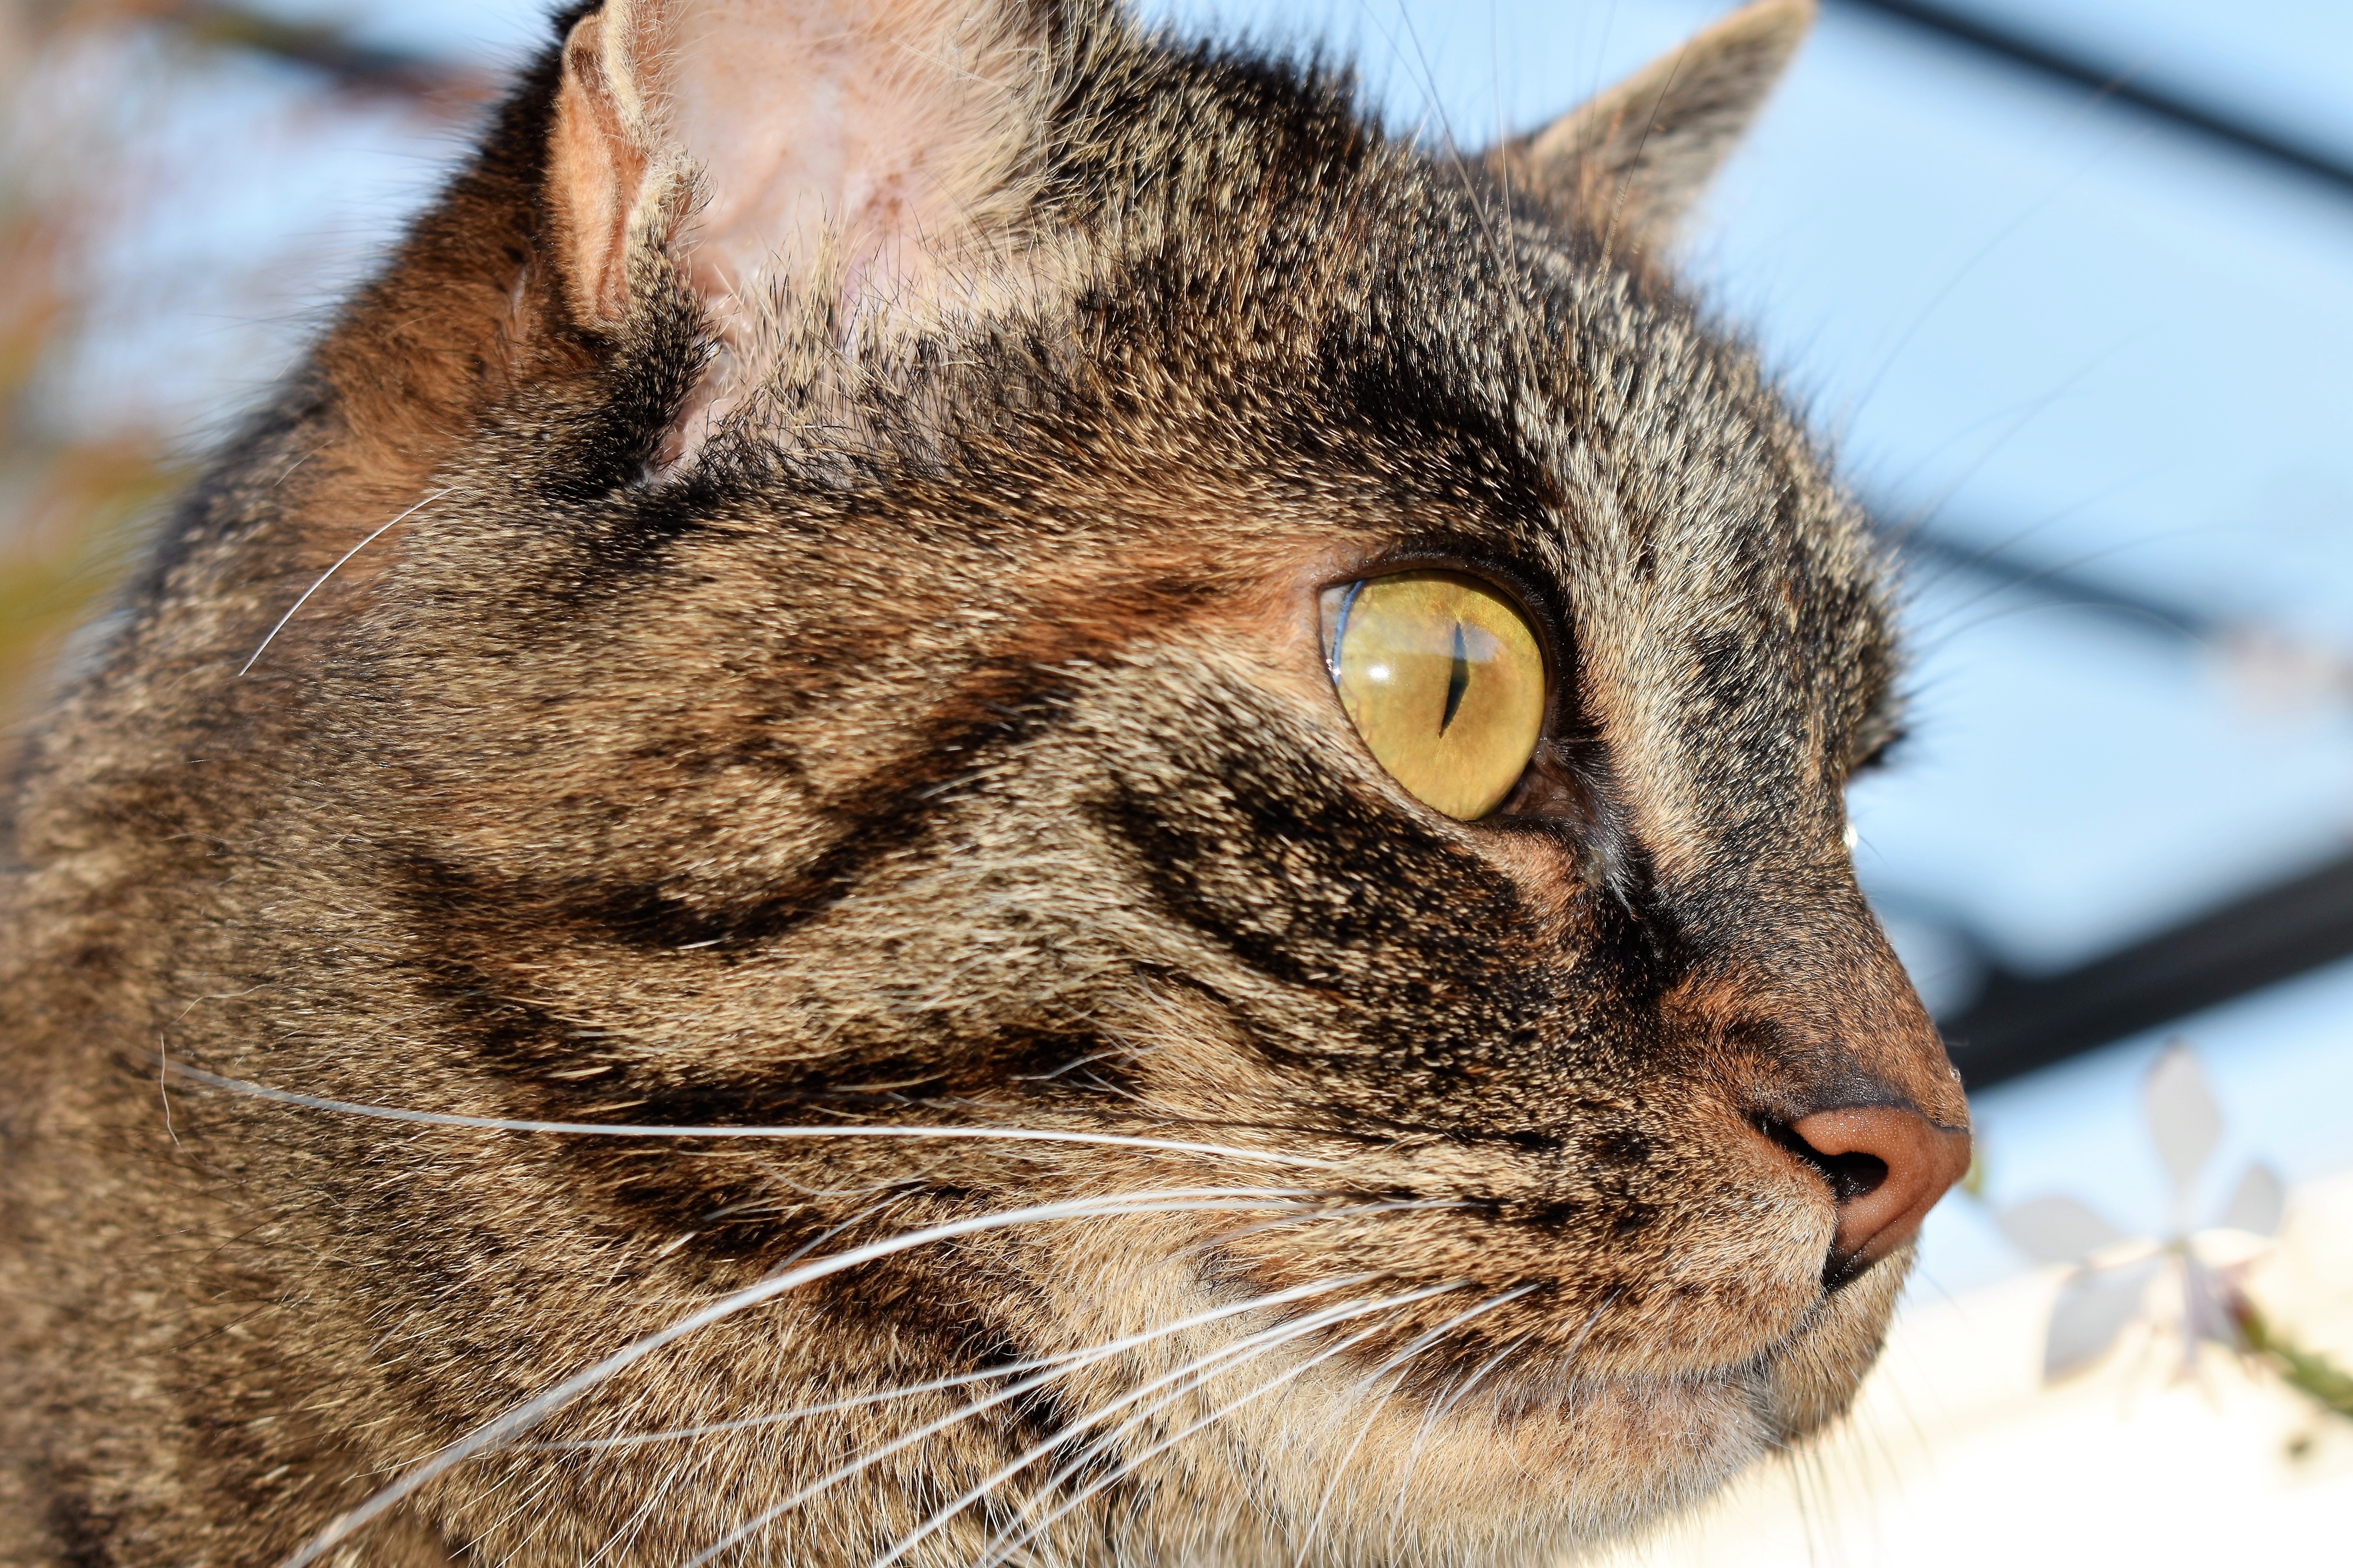
cat, mammal, vertebrate, whiskers, small to medium sized cats, felidae, tabby cat, domestic short haired cat, snout, carnivore, european shorthair, close up, wild cat, eye, dragon li, asian, wildlife, american bobtail, fur, chausie